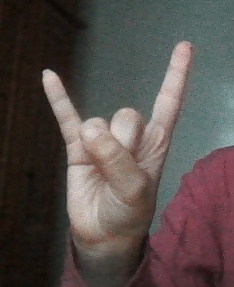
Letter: la